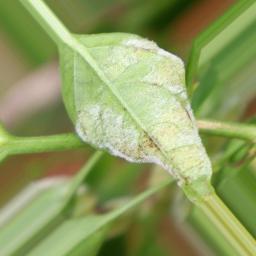
Label: powdery mildew